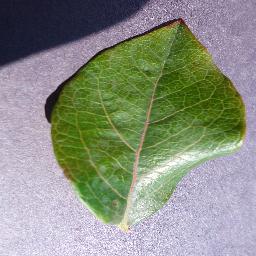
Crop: blueberry
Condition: healthy